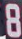
Number: 8